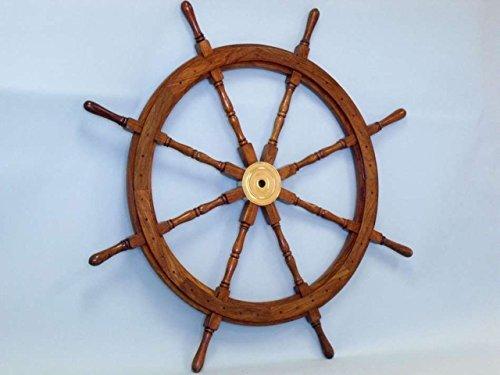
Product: Hampton Nautical Deluxe Class Wood and Brass Decorative Ship Wheel - Nautical Home Decoration - Nautical Gifts, 48"
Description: Great Condition.
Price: $183.48
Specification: ProductDimensions:48x2x48inches|ItemWeight:20.2pounds|ShippingWeight:20.2pounds(Viewshippingratesandpolicies)|Manufacturer:HandcraftedModelShipsLLC|ASIN:B00OK7KE5A|Californiaresidents:ClickhereforProposition65warning|Itemmodelnumber:SH8765